Bono

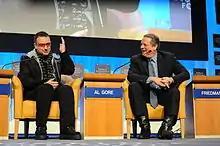
Bono with Al Gore at the 2008 World Economic Forum annual meeting in Davos

From September to October 1985, Bono and his wife Ali Hewson made a humanitarian visit to Africa, spending a month working at a feeding centre in Ajibar, Ethiopia. Along with other volunteers, they developed an educational programme consisting of songs and one-act plays to teach Ethiopian children important information about issues such as health and hygiene. During the trip, he also became aware of the corruption, trade agreements, and debts that were all claimed to be contributing factors to the famine and poverty in Africa. The trip was cited as fueling Bono's passion for African issues that would come to characterise his future philanthropic and activist efforts.